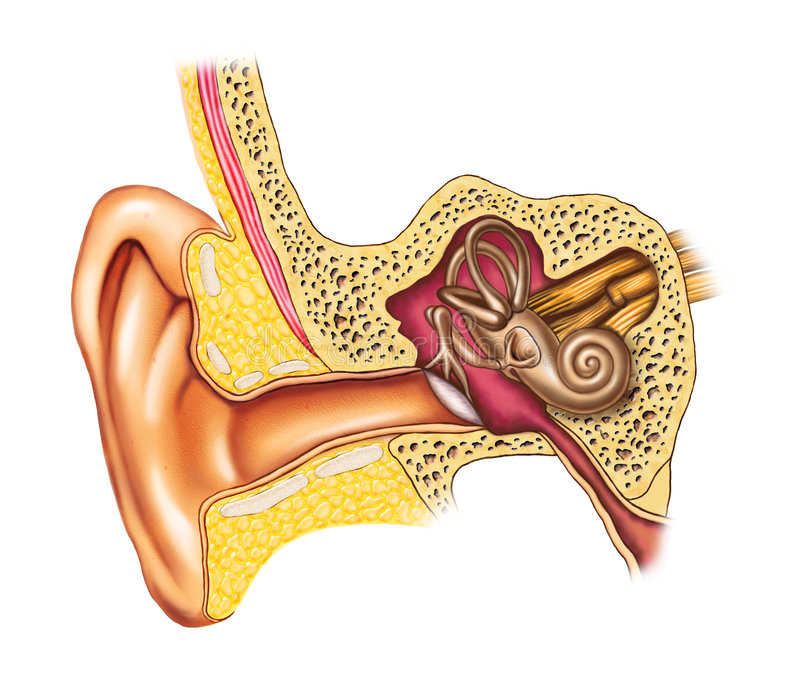
Juróom-ñetti-fukkéeli nataal bi ak juróom ñett, ab nataal la boo xamantane nii, dafa mel ni luy wone ab nopp, noppu doomu Aadama ak biiram. Am na lu soon, am na lu ruus, am na loo xam ni daa ruus ba ñuul. Am na loo xamantane nii dafa xaw a sokolaa. Waaw.